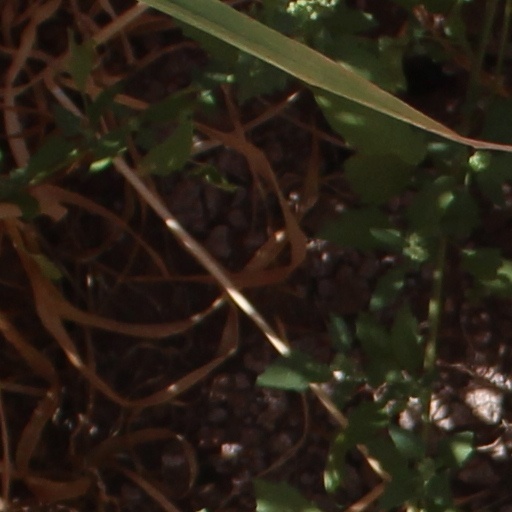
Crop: wheat